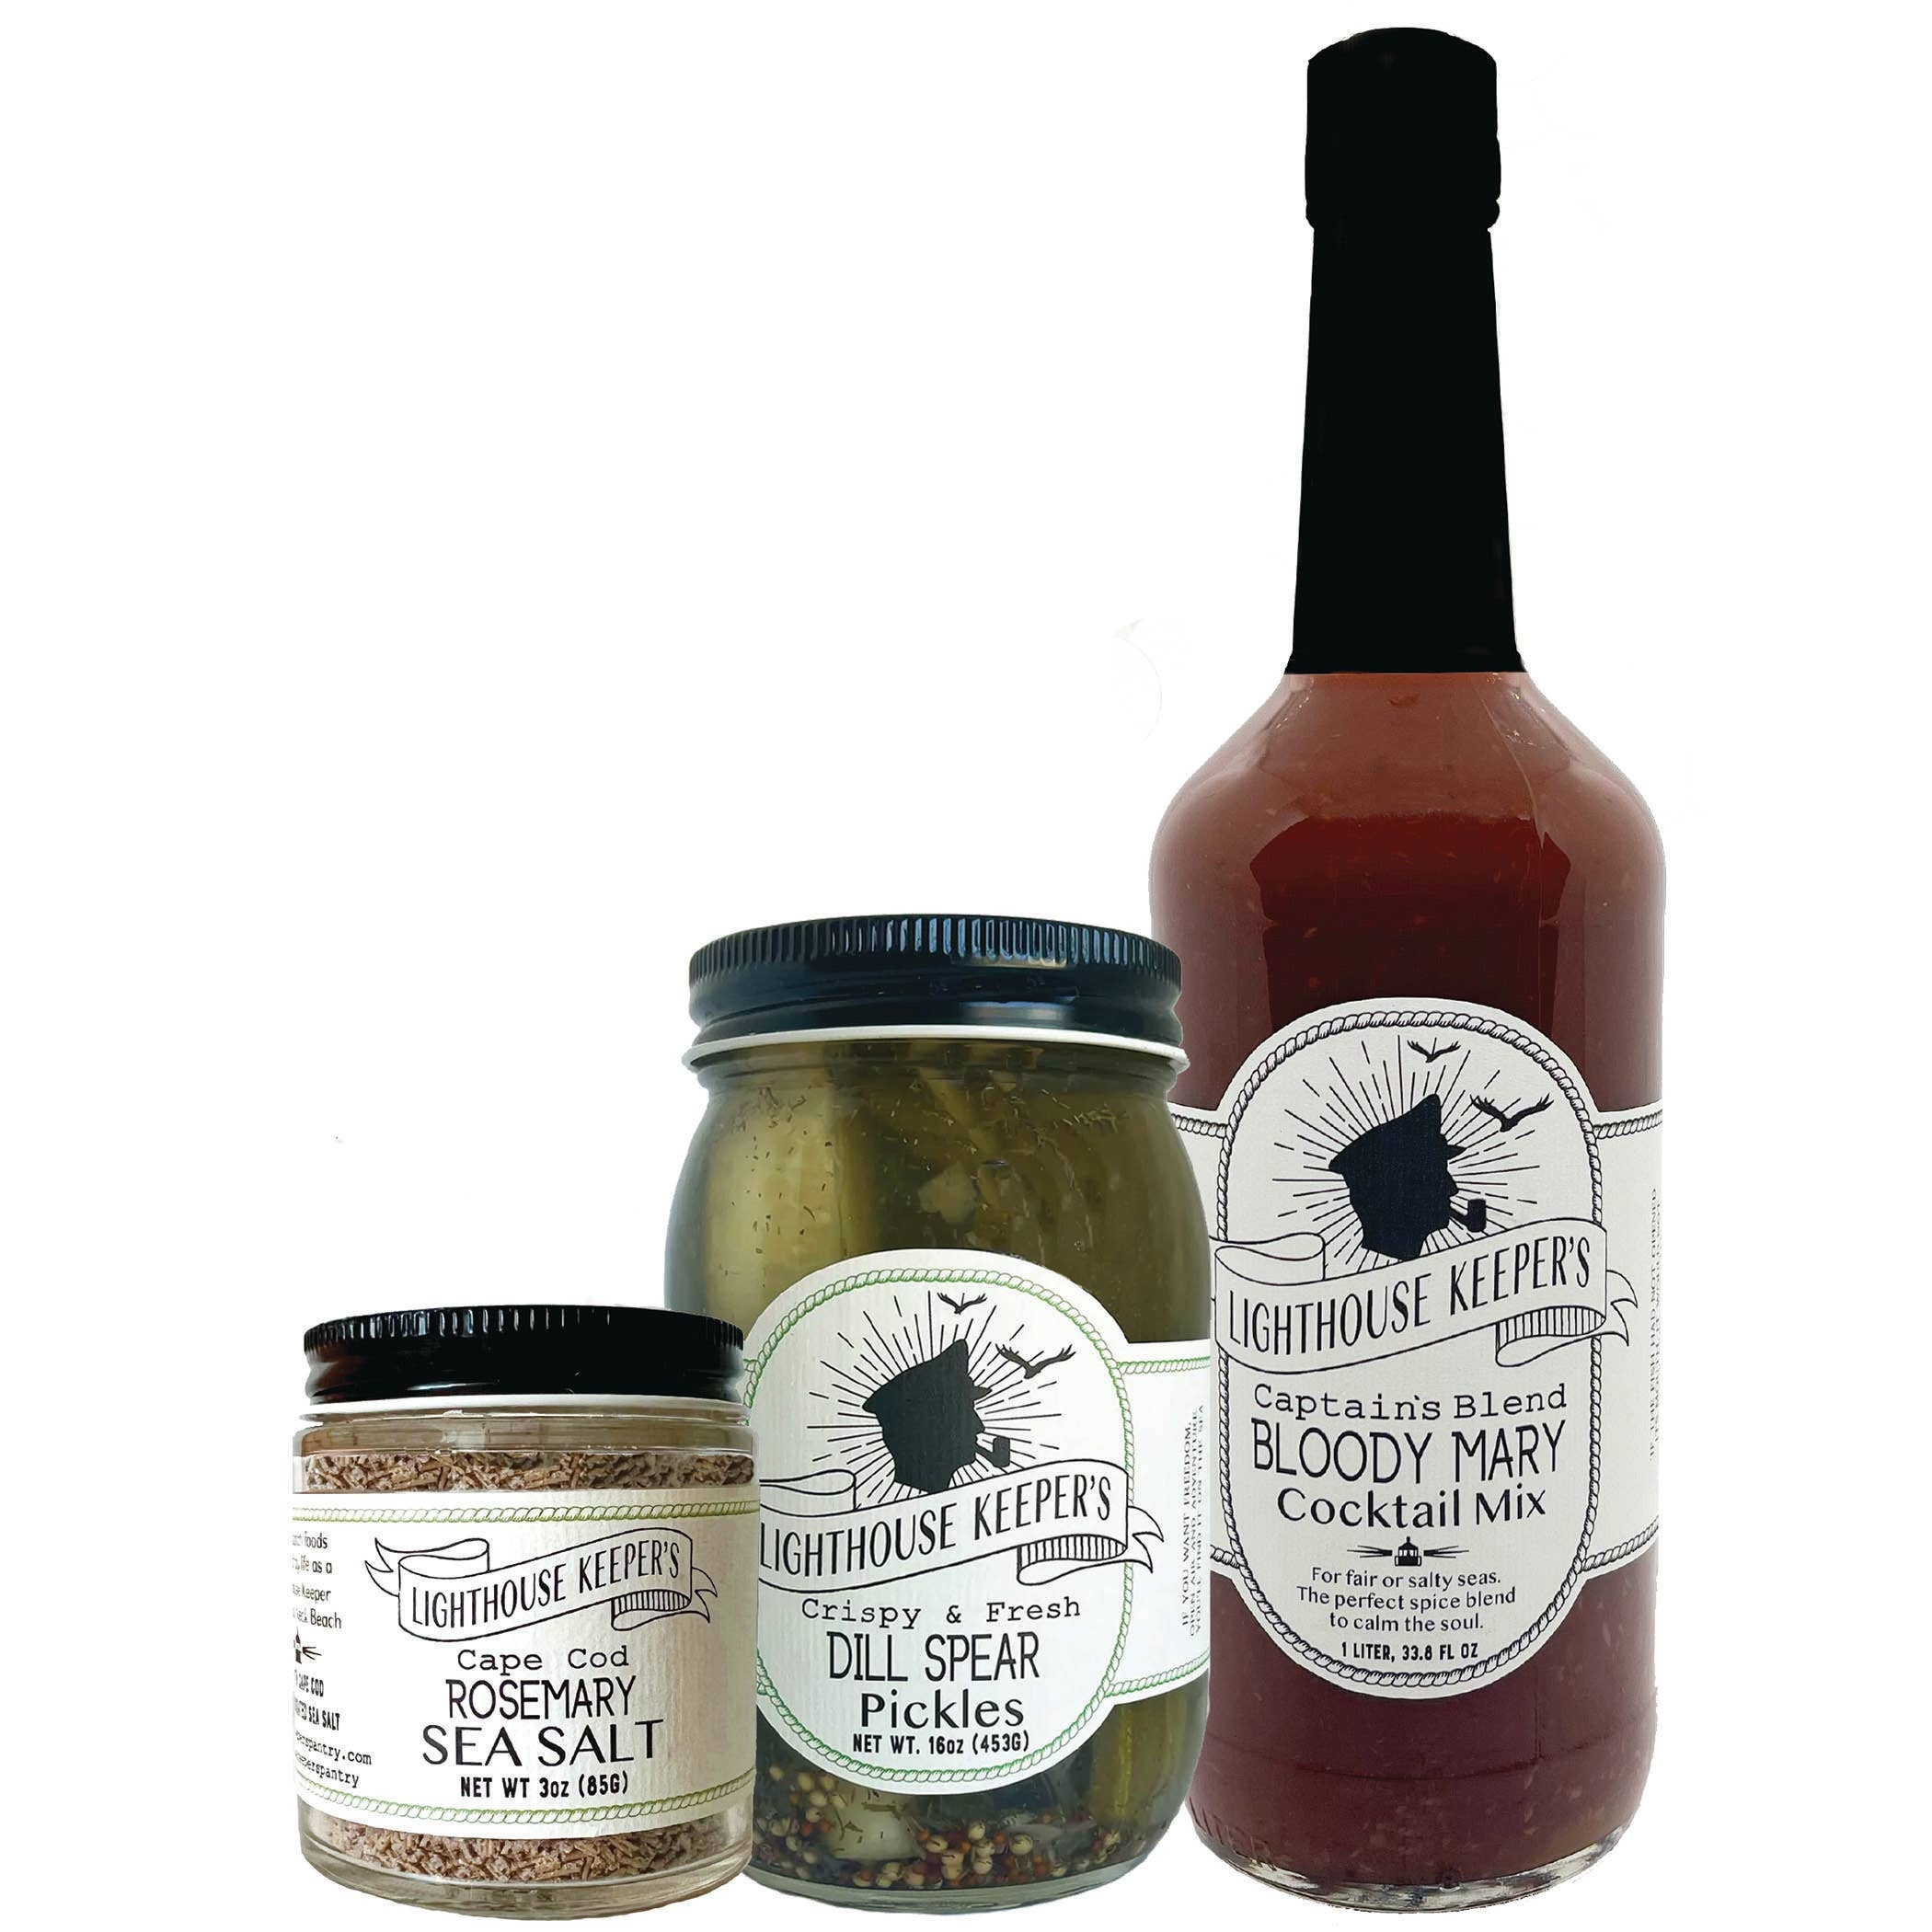
Bloody Mary Cocktail Kit
A great gift for the Bloody Mary lover, this kit includes the best-selling Captain's Blend Bloody Mary Mix, Crispy & Fresh Dill Pickles and rosemary sea salt.
Brand: Lighthouse Keepers Pantry
Category: Food, Beverages & Tobacco > Food Items > Condiments & Sauces > Cocktail Sauce